Zella de Milhau

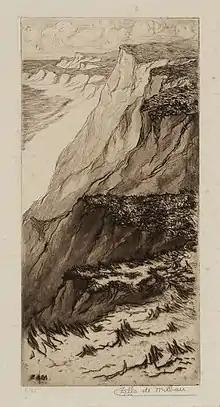
Montauk Bluffs, by Zella de Milhau (1920)

De Milhau was a frequent visitor to Southampton, where she also attended the Shinnecock Hills Summer School of Art. In 1896, she purchased one of the college's student residence houses in its "Art Village", naming the property "Laffalot". In 1904 she moved permanently to Southampton.